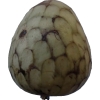
Label: cherimoya